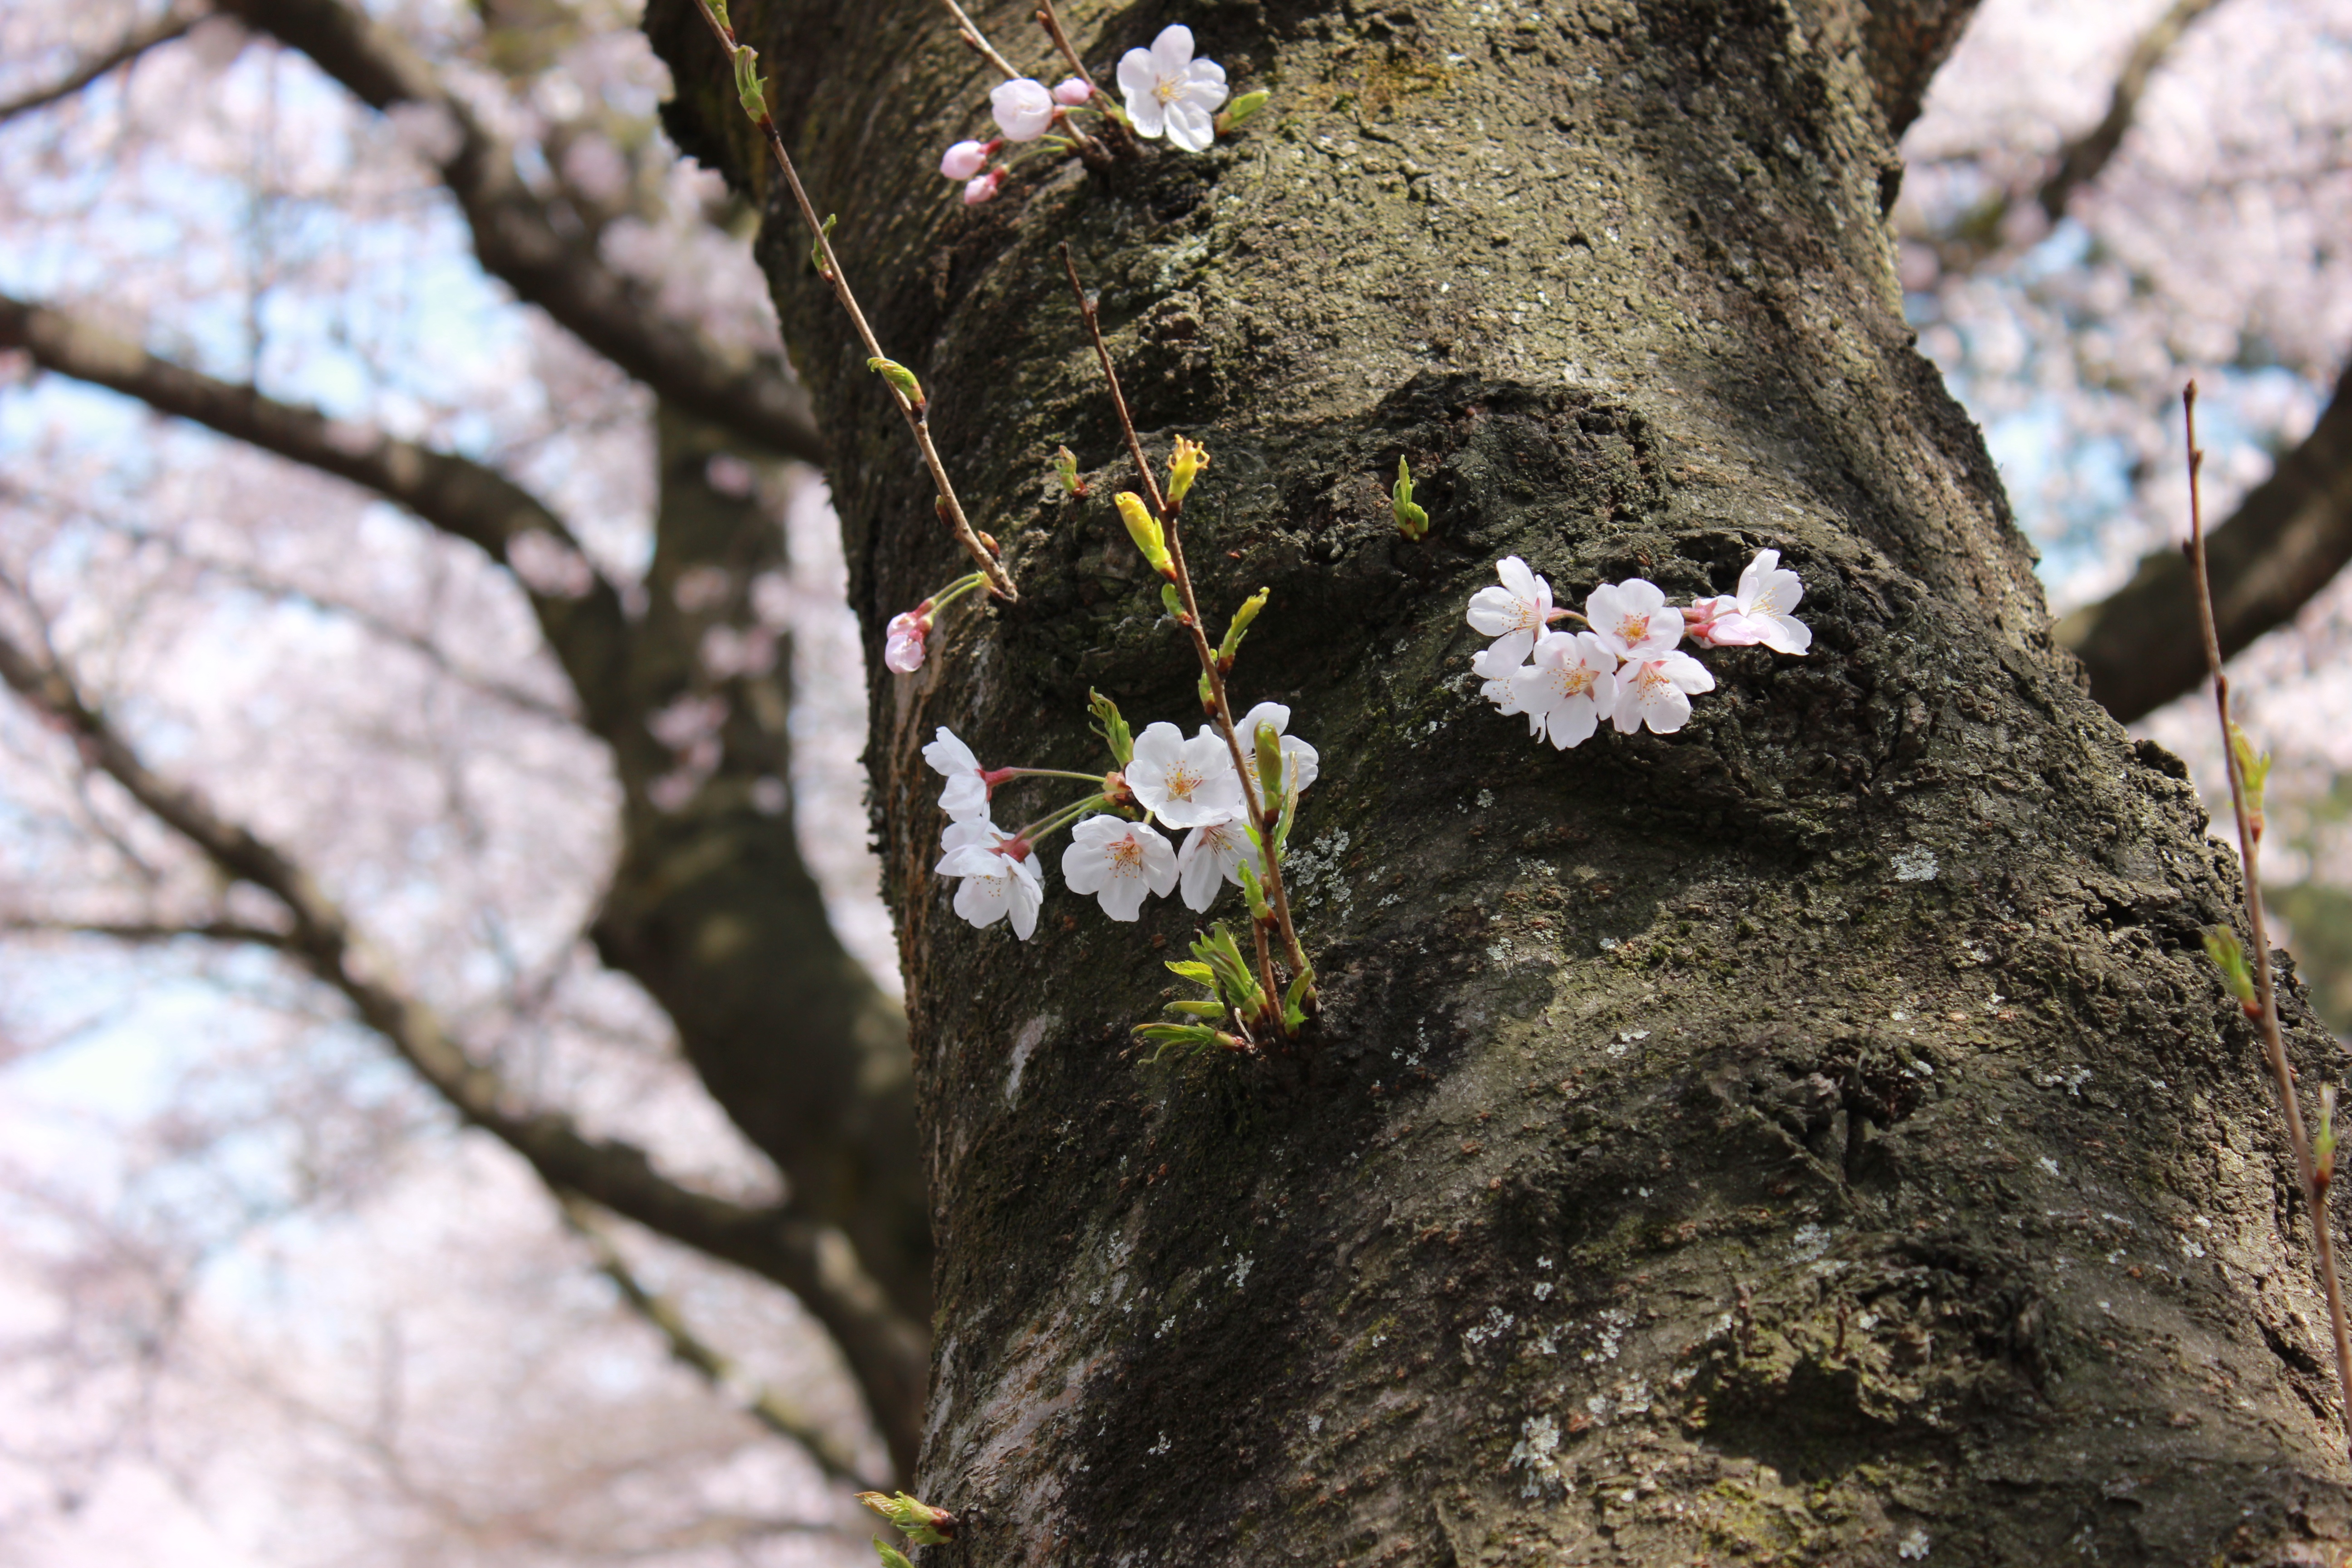
tree, nature, branch, blossom, plant, leaf, flower, trunk, spring, produce, botany, pink, flora, season, cherry blossom, plants, flowers, flowering plant, jeju island, woody plant, land plant, cheju national university